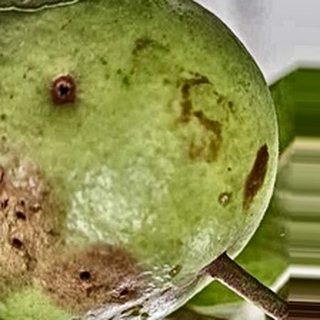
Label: guava_fruit_fly